Scattershot (book)

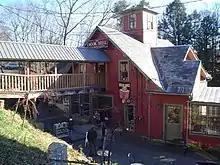
The front entrance to The Bookmill in Montague, Massachusetts.

A native of Massachusetts, Lovelace's relationship with bipolar disorder began at an early age, when his mother, an artist, suffered from severe bouts of depression, and later when his father, a professor of Theology at Gordon-Conwell Theological Seminary, exhibited increasingly eccentric behavior. He and his brother followed suit with their own symptoms as they grew up, developing similar mood and psychological disorders, a common problem for the family—excepting Lovelace's sister, who has always had her mental health—which they privately termed the "whim-whams".